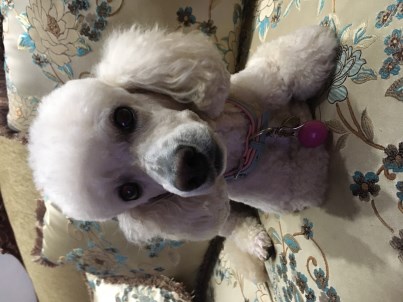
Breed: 2925-n000114-toy_poodle